Adhyatma Ramayanam Kilippattu

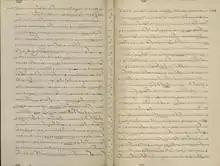
A page from a copy of the Adhyatma Ramayanam Kilippattu written in the 1870s.

Adhyatma Ramayanam Kilippattu is the most popular Malayalam version of the Sanskrit Hindu epic "Ramayana". It is believed to have been written by Thunchaththu Ramanujan Ezhuthachan in the early 17th century, and is considered to be a classic of Malayalam literature and an important text in the history of Malayalam language. It is a retelling of the Sanskrit work "Adhyatma Ramayana" in Kilippattu (bird song) format. Ezhuthachan used the Grantha-based Malayalam script to write his "Ramayana", although the Vatteluttu writing system was the traditional writing system of Kerala then. Recitation of "Adhyatma Ramayanam Kilippattu" is very important in Hindu families in Kerala. The month of Karkitakam in the Malayalam calendar is celebrated as the Ramayana recitation month and Ramayana is recited in Hindu houses and temples across Kerala.